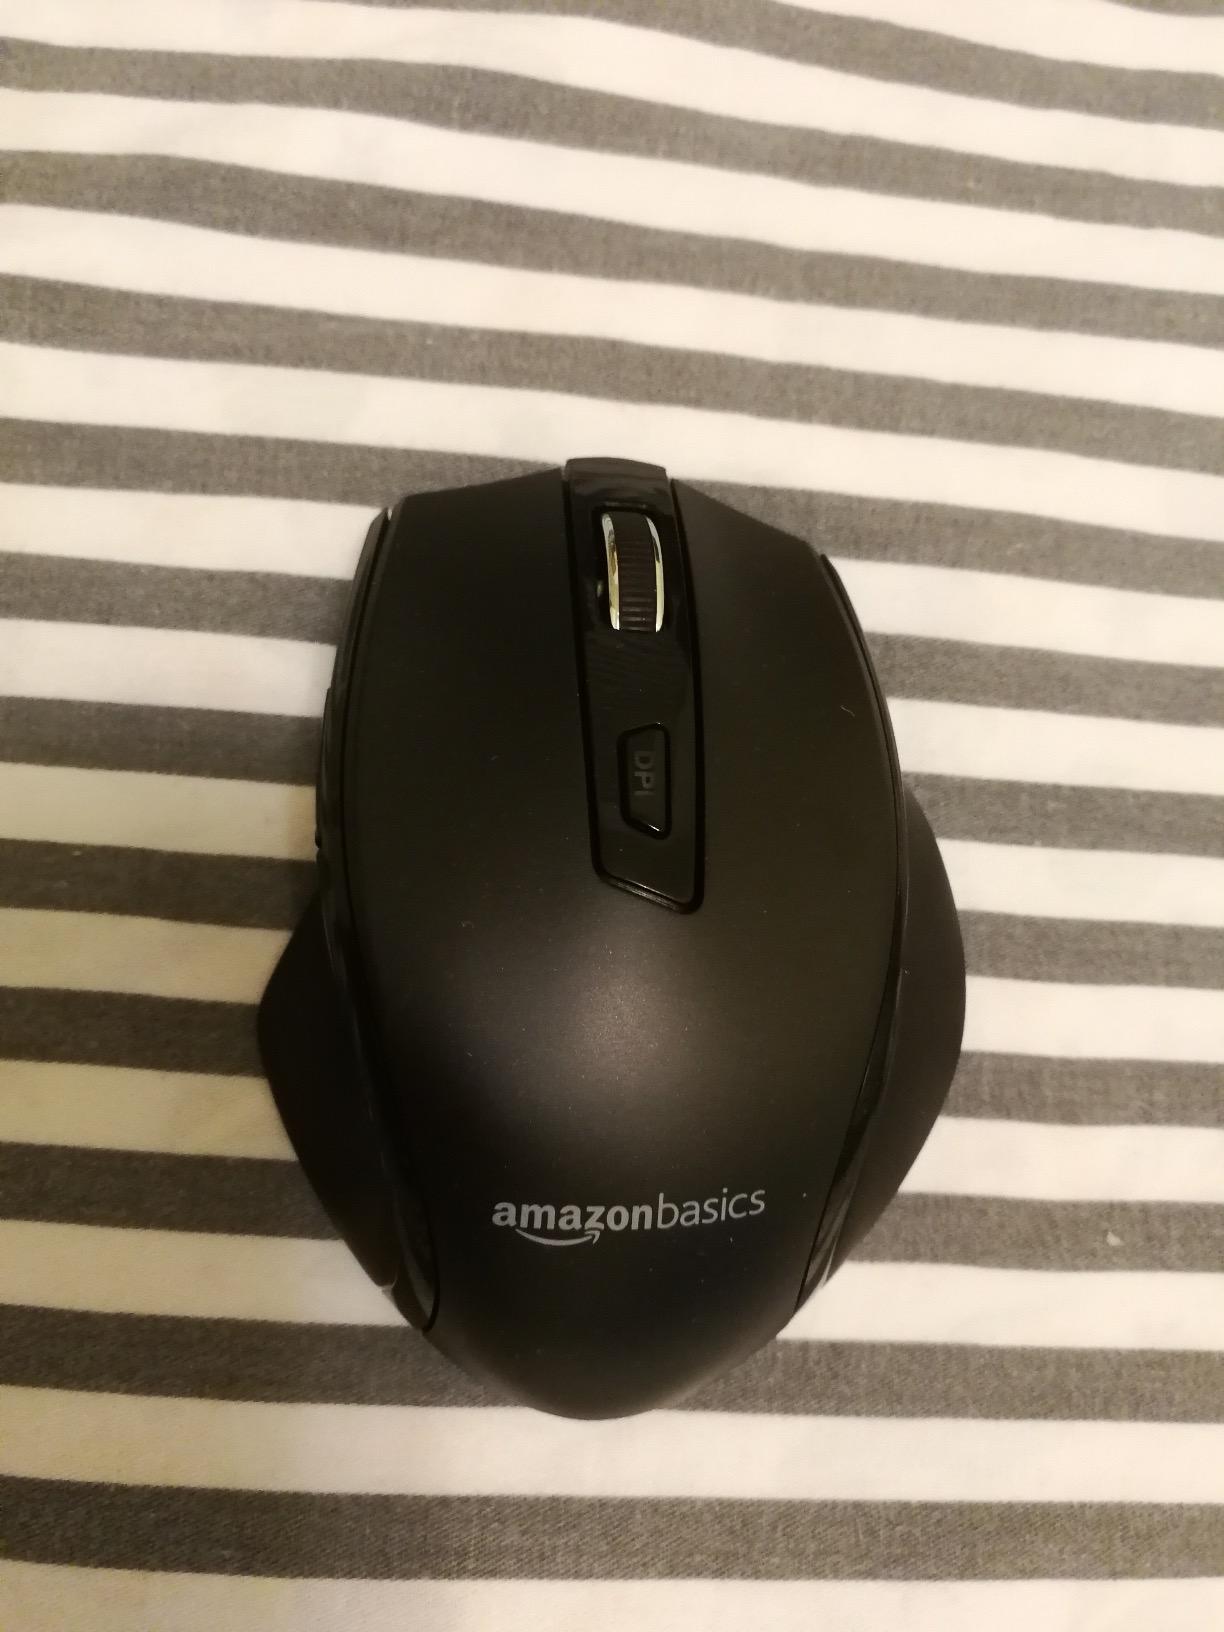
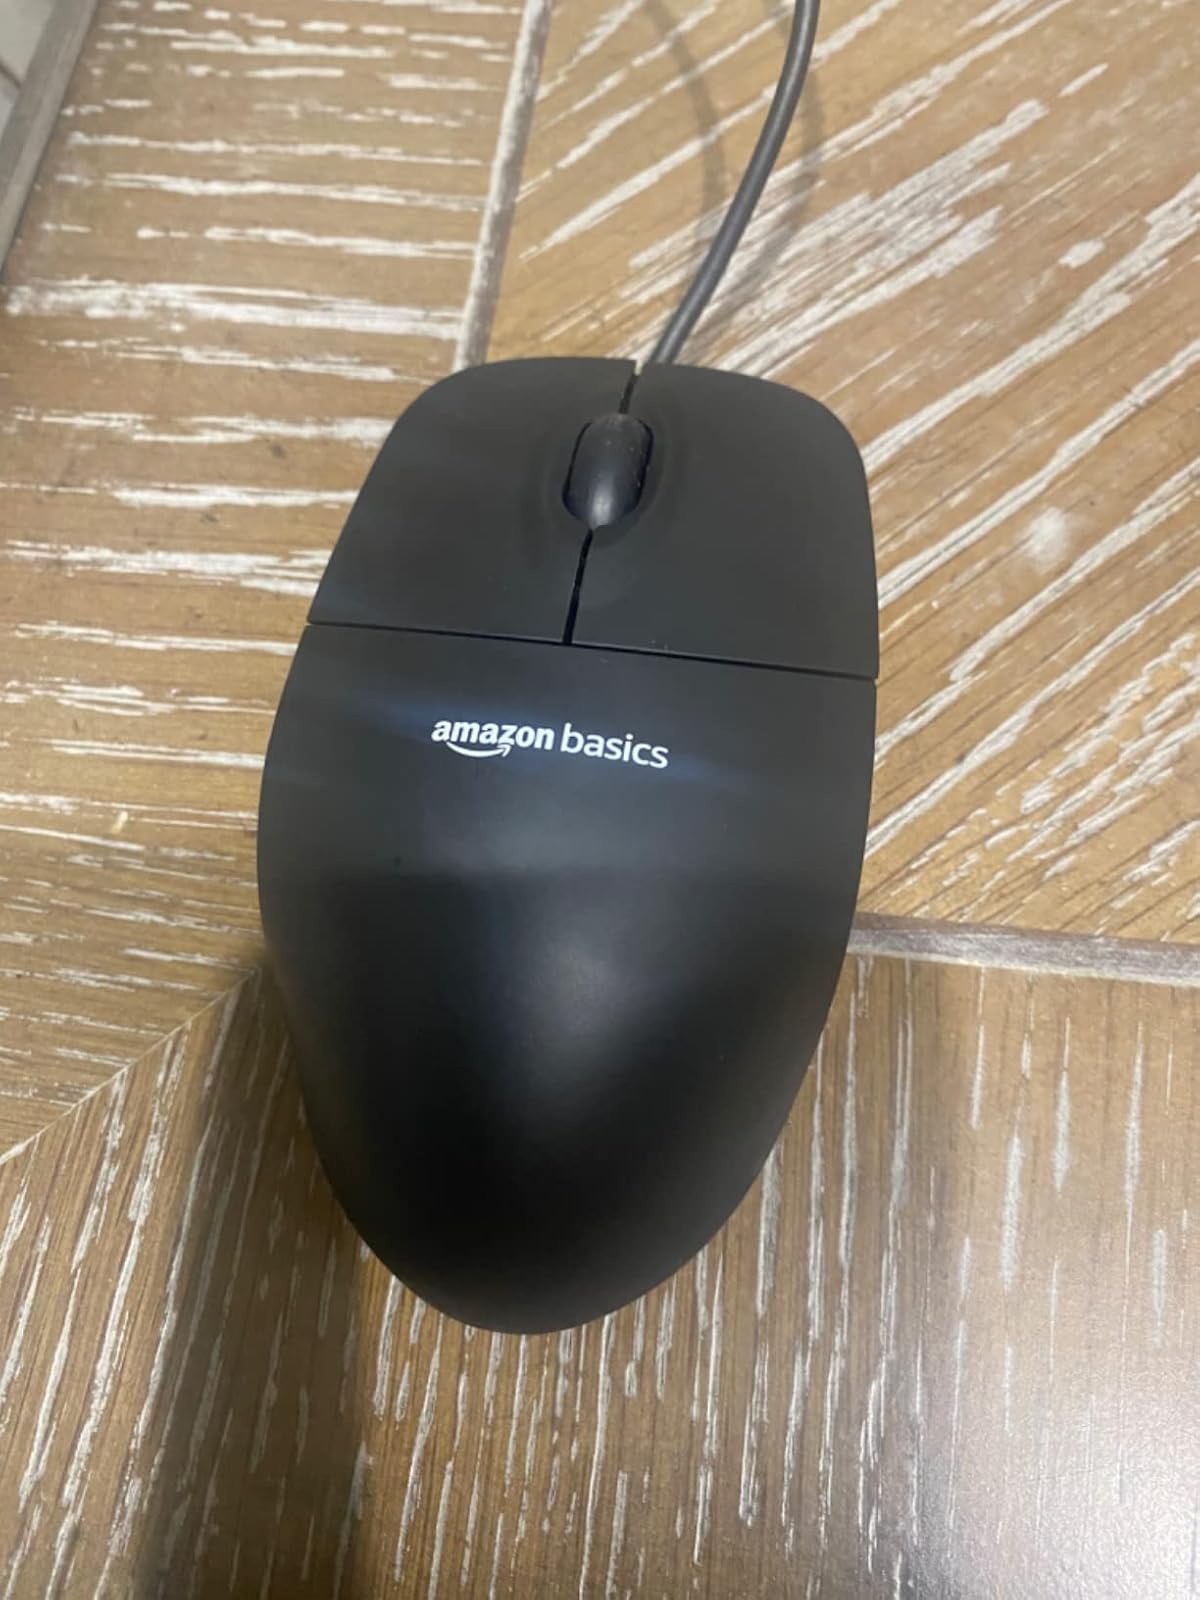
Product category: mouse
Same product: no